China Fusion Engineering Test Reactor

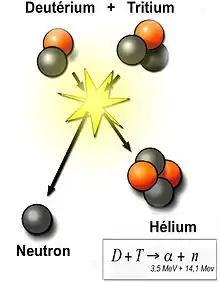
Schematic of fusion reaction: Deuterium and Tritium undergo fusion reaction to produce a single neutron helium and energy.

The China Fusion Engineering Test Reactor is planned in Hefei, Anhui province. Some critical issues are still yet to be resolved, this includes 19 key system problems such as vertical instability control with internal coils, impurity control, alpha particle transport, disruption avoidance and mitigation, type-I ELM control and avoidance, technologies for the large heating power, tritium breeding and handling. Moreover, whilst the properties of materials needed for the construction of the CFETR are known, many of these materials have yet to be fabricated and research is still ongoing for the creation of required materials.